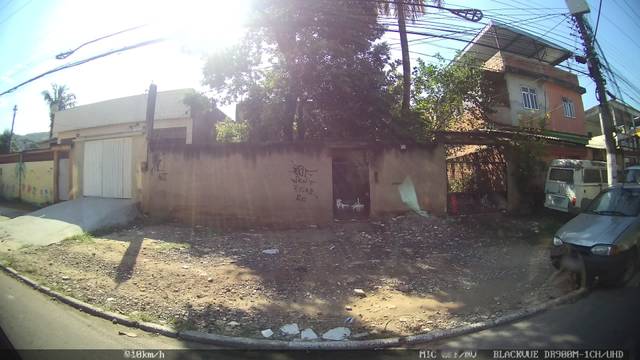
Region: Brazil
Coordinates: -22.778, -43.328